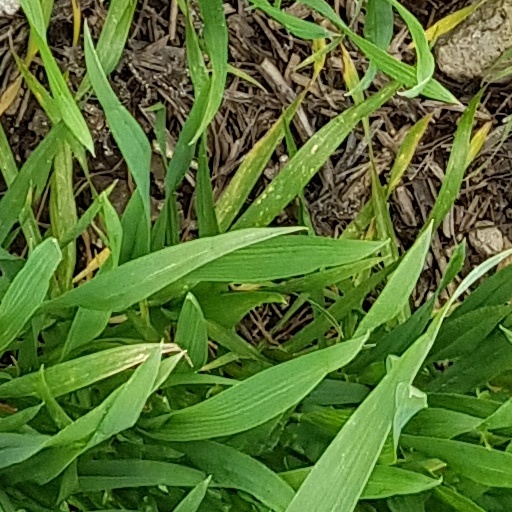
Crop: wheat